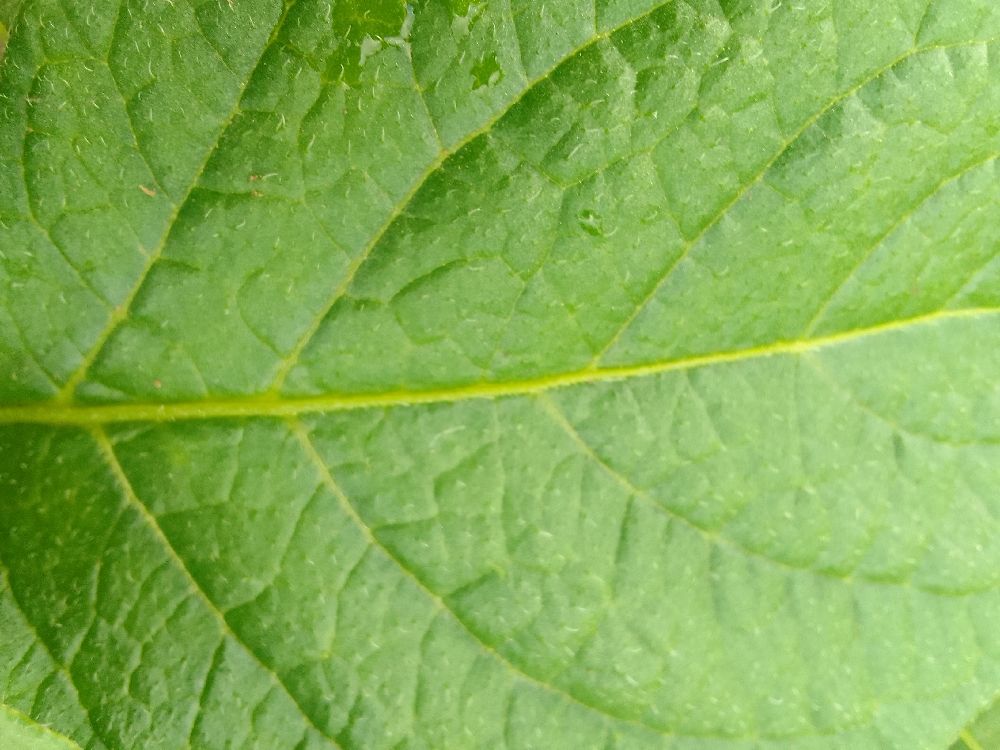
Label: Healthy